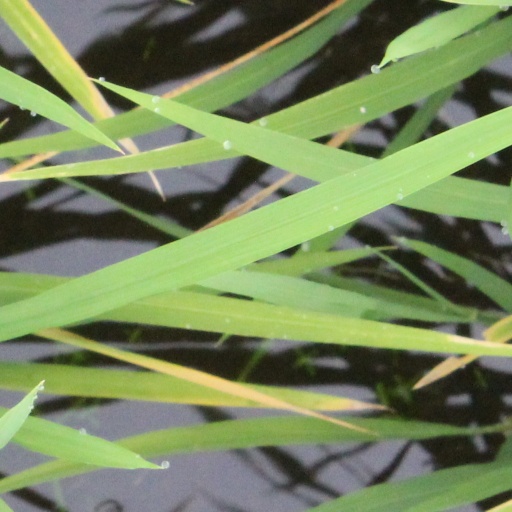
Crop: rice